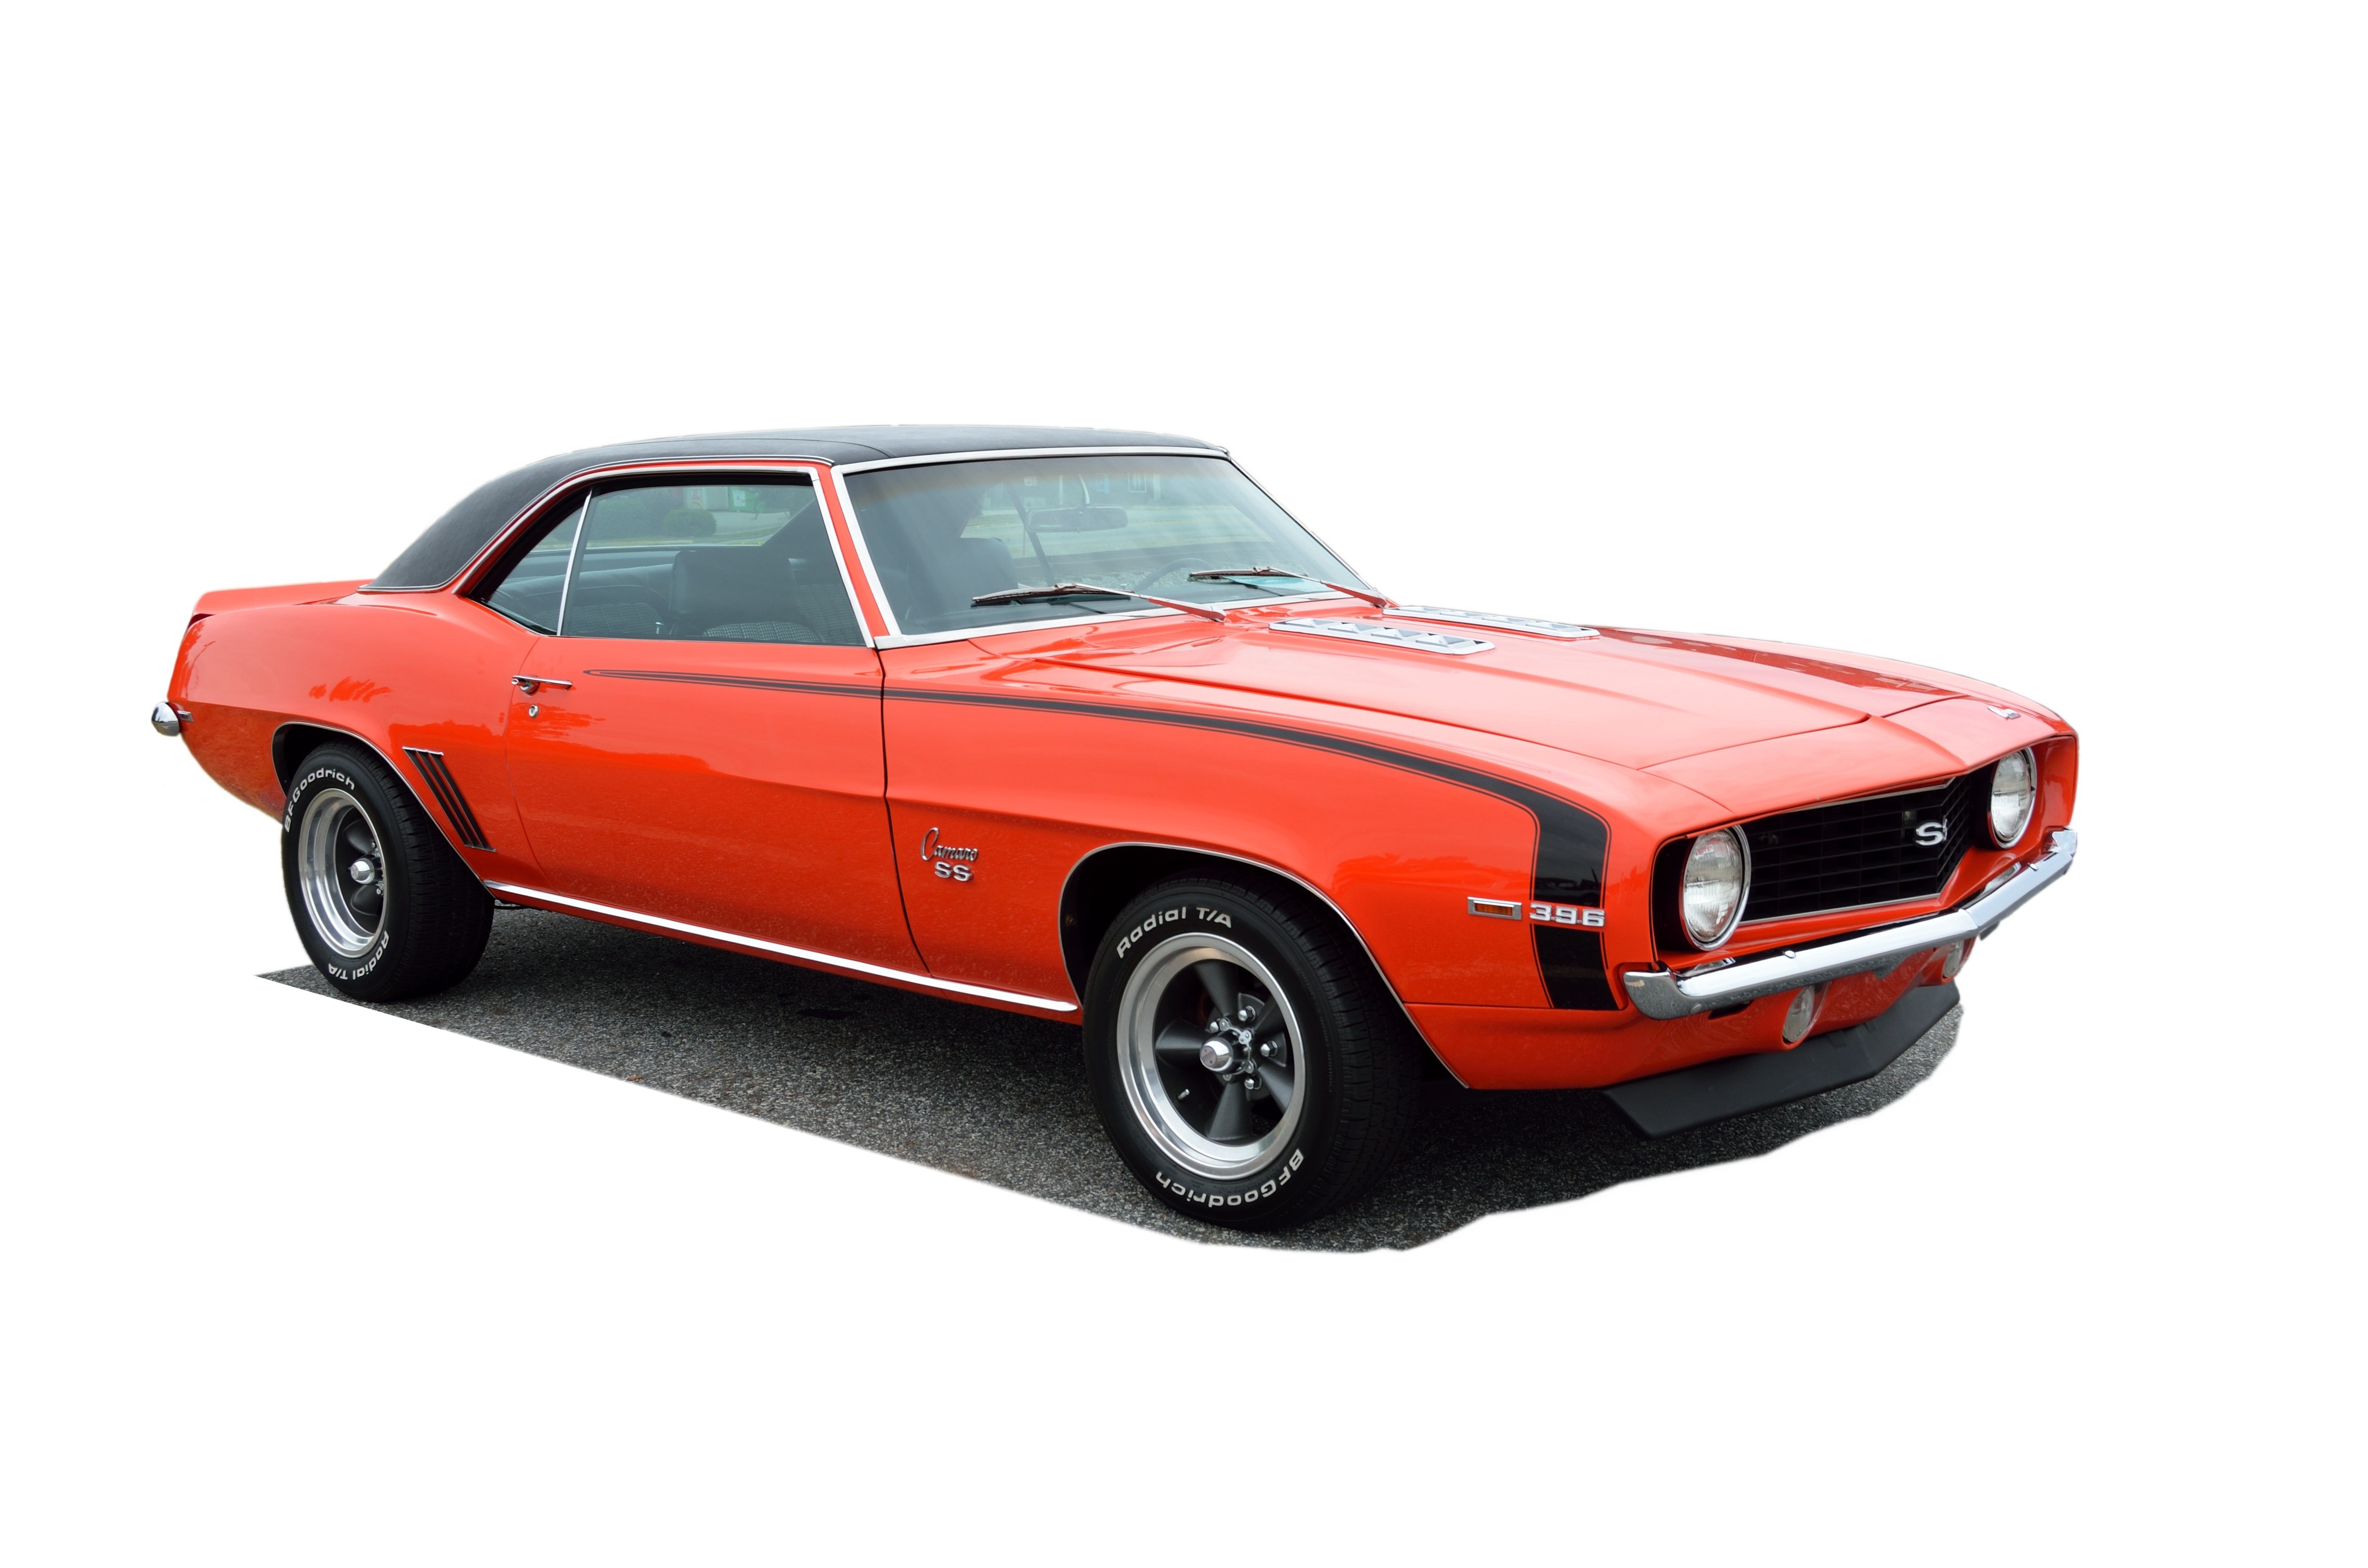
car, vintage, antique, wheel, automobile, retro, old, isolated, transportation, transport, model, vehicle, color, drive, auto, nostalgia, historic, speed, classic car, sports car, muscle car, chrome, background, steering, motor, style, elegant, classic, chevrolet, convertible, shiny, hobby, collector, vintage cars, car show, model car, land vehicle, automobile make, automotive exterior, performance car